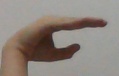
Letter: jeem